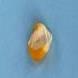
Maize quality: Bad